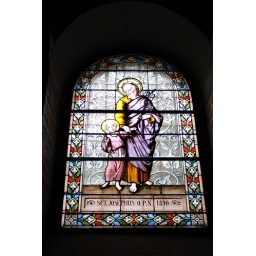
Beautiful stained glass window in Franciscan Church, Bratislava